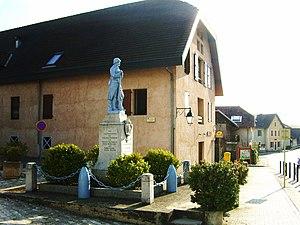
Lovagny, commune française, située dans le département de la Haute-Savoie et la région Rhône-Alpes. Vue sur le monument aux morts situé place de l'église.